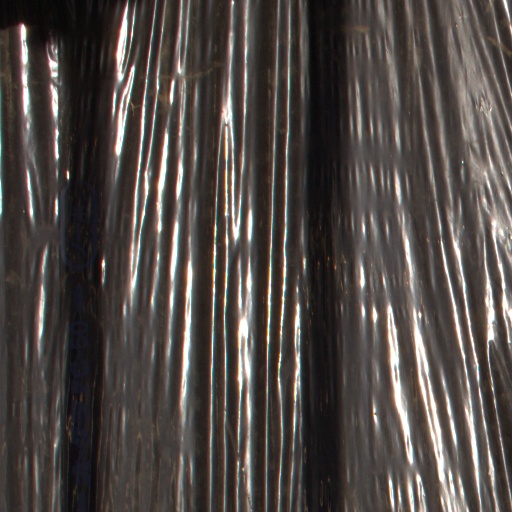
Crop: Jerusalem artichoke